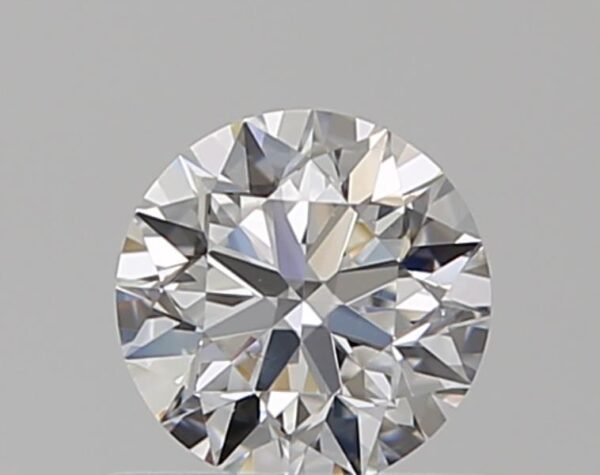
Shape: round
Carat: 0.5
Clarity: SI1
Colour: E
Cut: EX
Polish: EX
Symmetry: EX
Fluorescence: N
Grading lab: GIA
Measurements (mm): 5.04 x 5.07 x 3.17